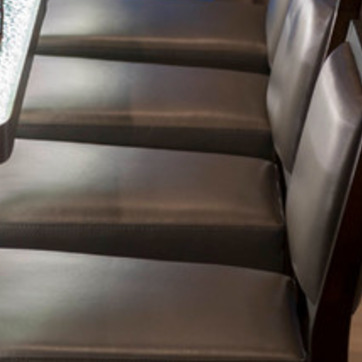
Material: leather